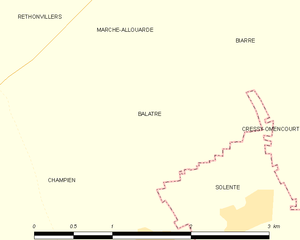
Carte des communes françaises Balâtre